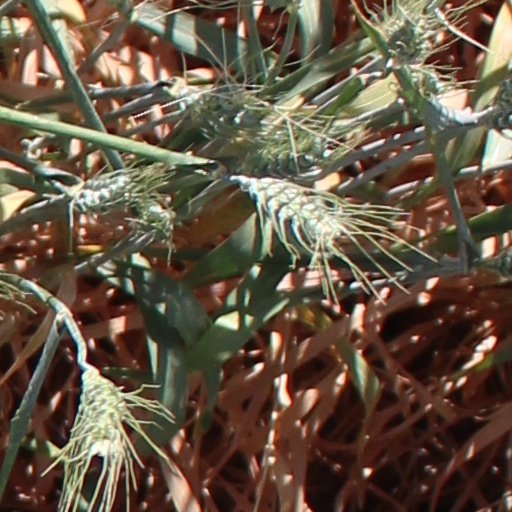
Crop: wheat